Natalya Gorbanevskaya

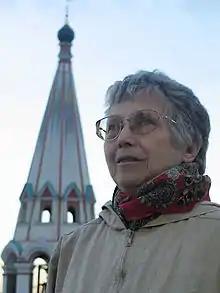
Gorbanevskaya at the balcony of the library "Russian abroad", Moscow, 19 September 2005

Natalya Yevgenyevna Gorbanevskaya (26 May 1936 – 29 November 2013) was a Russian poet, a translator of Polish literature and a civil-rights activist. She was one of the founders and the first editor of "A Chronicle of Current Events" (1968–1982). On 25 August 1968, with seven others, she took part in the 1968 Red Square demonstration against the Soviet invasion of Czechoslovakia. In 1970 a Soviet court sentenced Gorbanevskaya to incarceration in a psychiatric hospital. She was released from the Kazan Special Psychiatric Hospital in 1972, and emigrated from the USSR in 1975, settling in France. In 2005, she became a citizen of Poland.